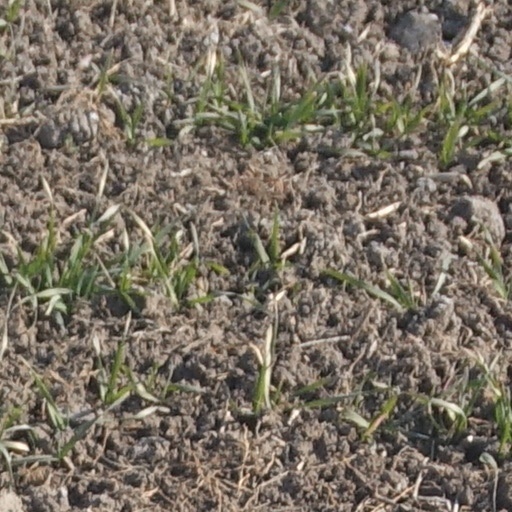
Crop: wheat